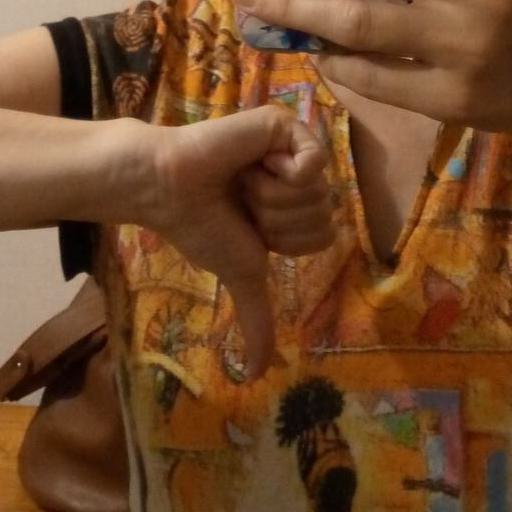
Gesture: dislike